Oakeshott typology

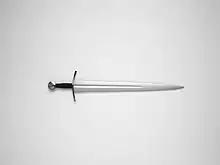
Type XIV. Note flat cross section (lenticular), demonstrated by lack of a visible midrib towards the point. Broad and triangular in profile.

Eight of the nine examples Oakeshott provided of type XIV in "Records of the Medieval Sword" have the distinct blade profile of a very acute triangle, with only one specimen showing an accelerating taper toward the end of the blade.